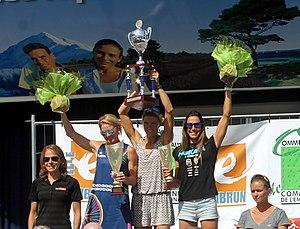
Podium femmes Embrunman 2017
L'Embrunman, anciennement connu sous l'orthographe d'Embrun Man, est un triathlon très longue distance qui se court autour d'Embrun, dans les Hautes-Alpes, en France. Les triathlètes doivent y enchaîner 3,8 km de natation, 186 km de vélo avec un passage au sommet du col d'Izoard et un marathon avant de franchir la ligne d'arrivée, ce qui représente une distance totale de 232 kilomètres. L'épreuve, par les dénivelés qu'elle propose, tant dans sa partie cyclisme que course à pied, est réputée pour être l'une des plus difficiles au monde.